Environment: real
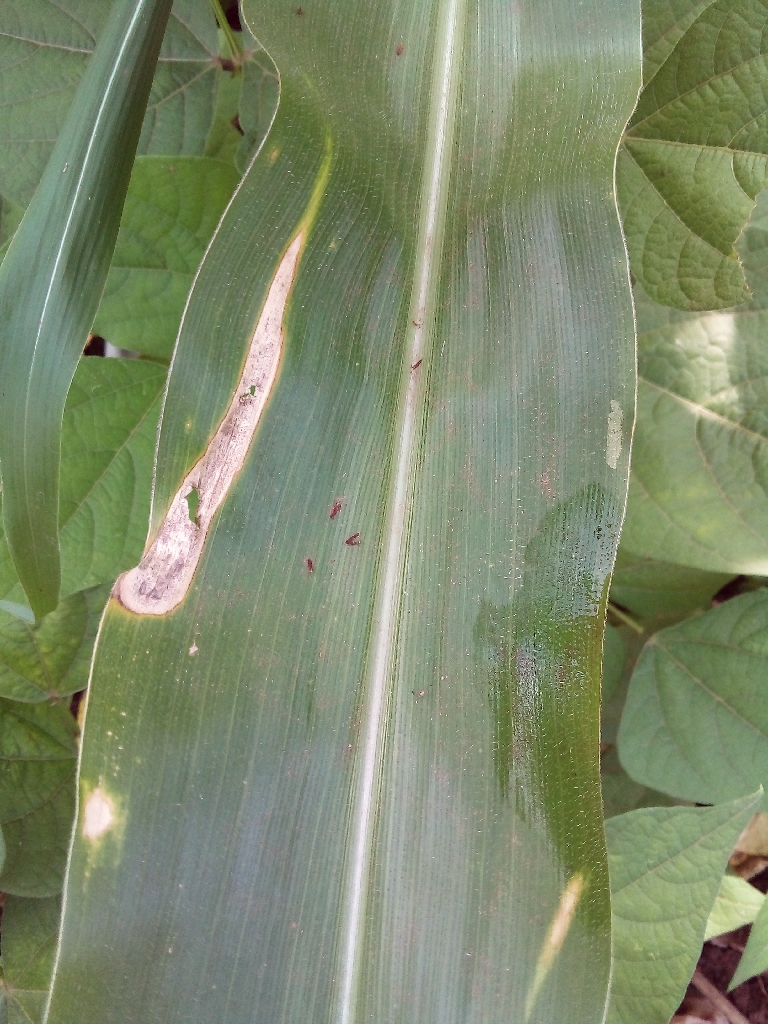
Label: northern_corn_leaf_blight